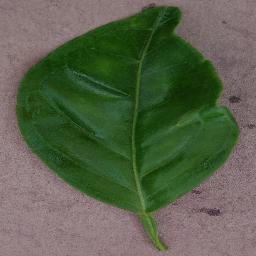
Label: Orange___Haunglongbing_(Citrus_greening)